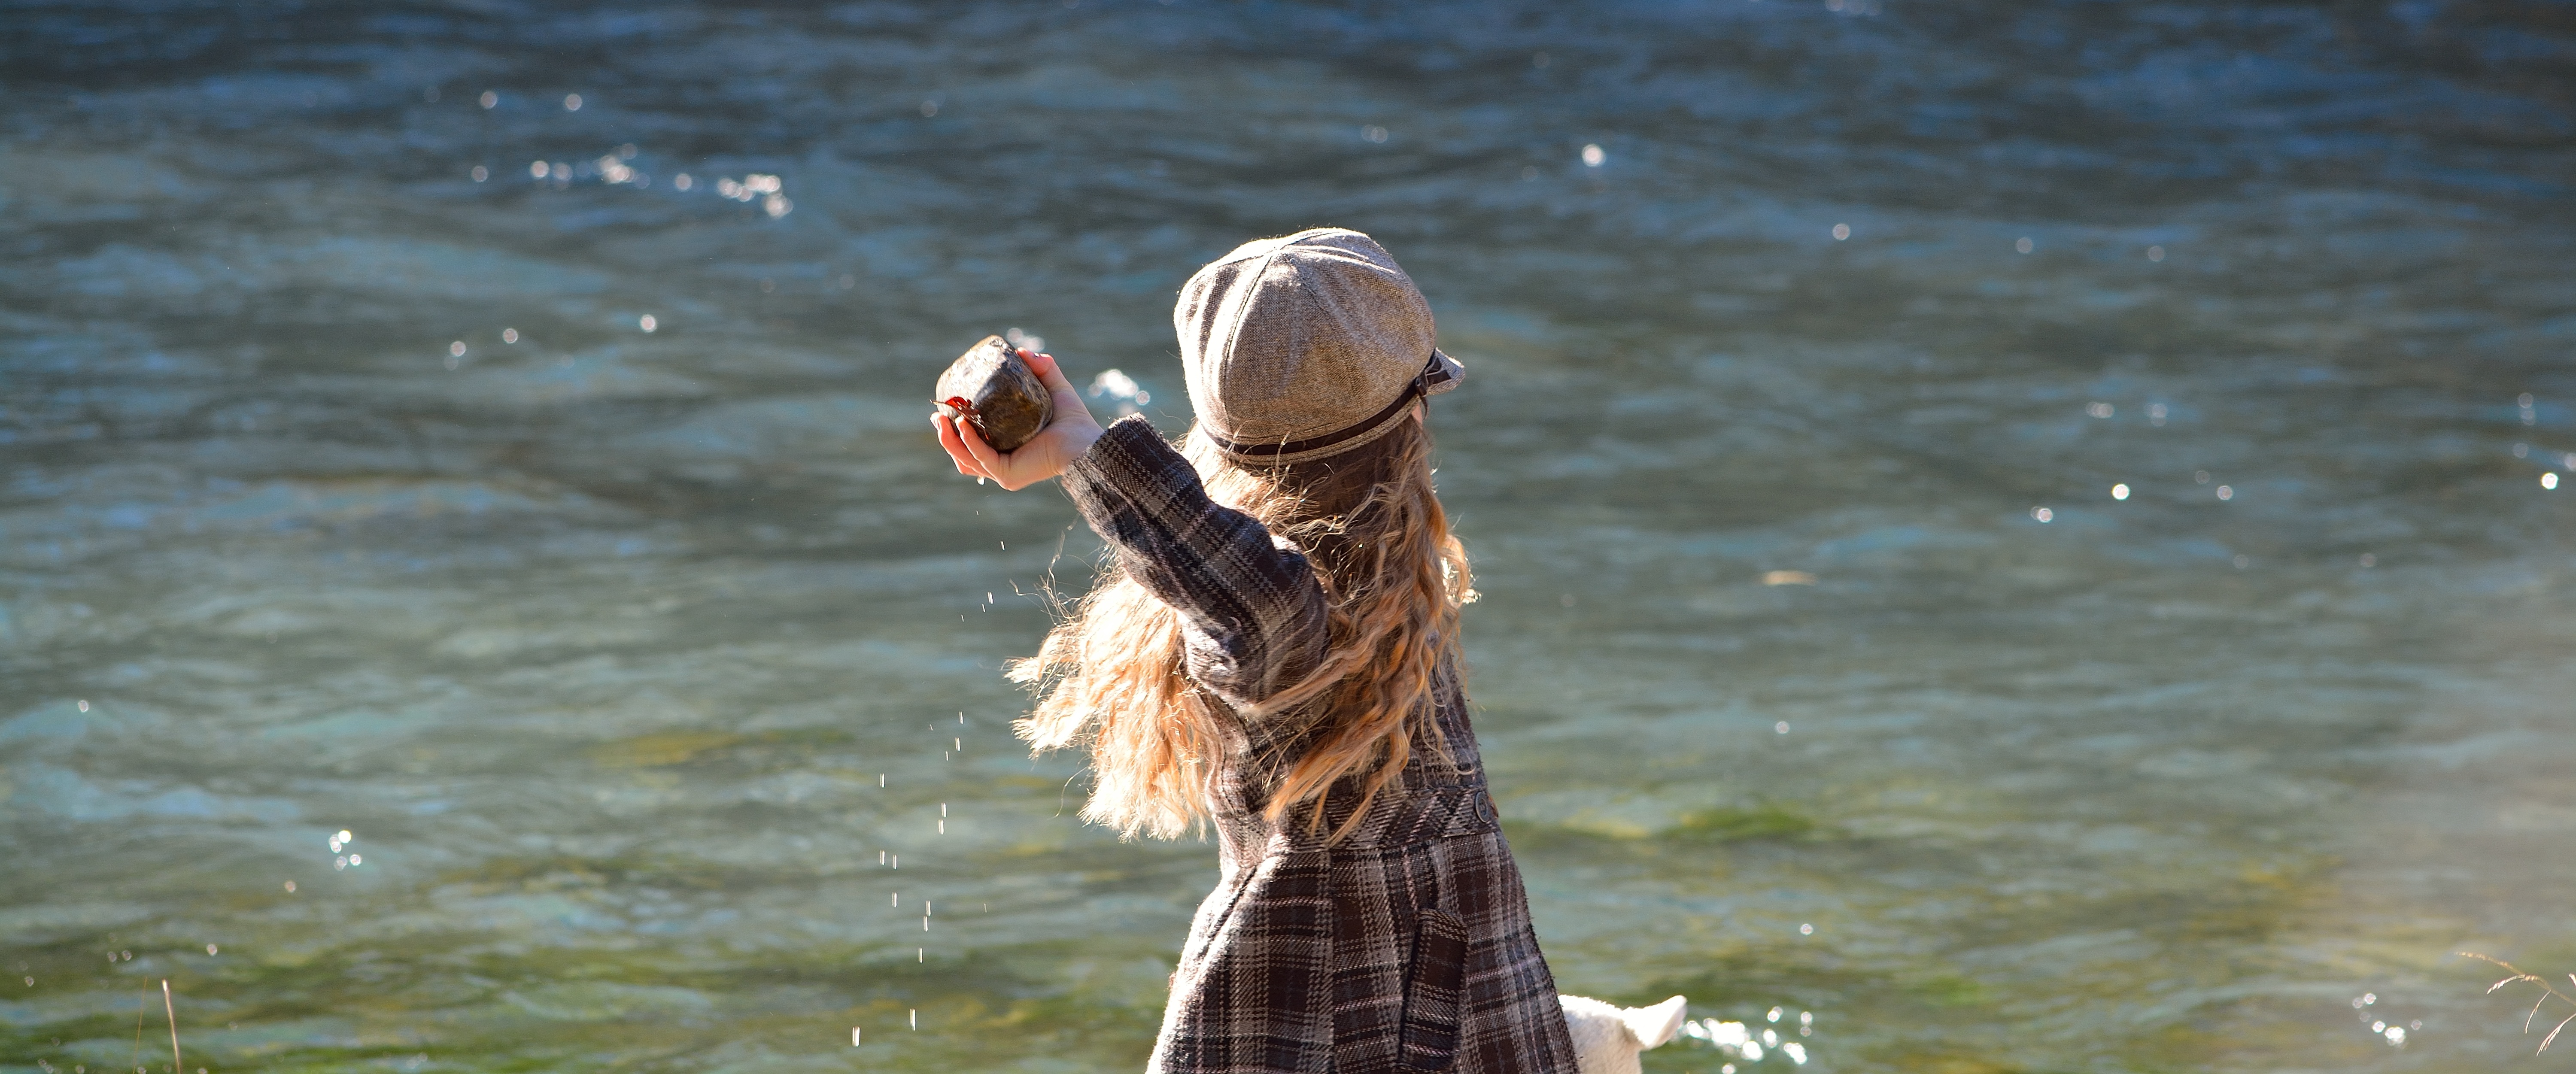
sea, water, bird, girl, stone, child, throw, duck, water bird